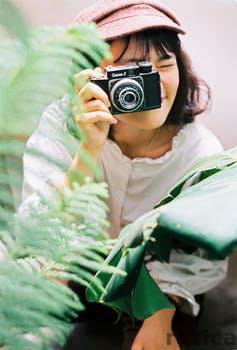
Label: Watermark